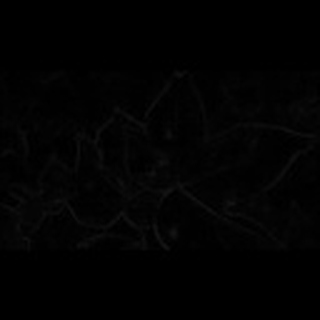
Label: cotton_target_spot